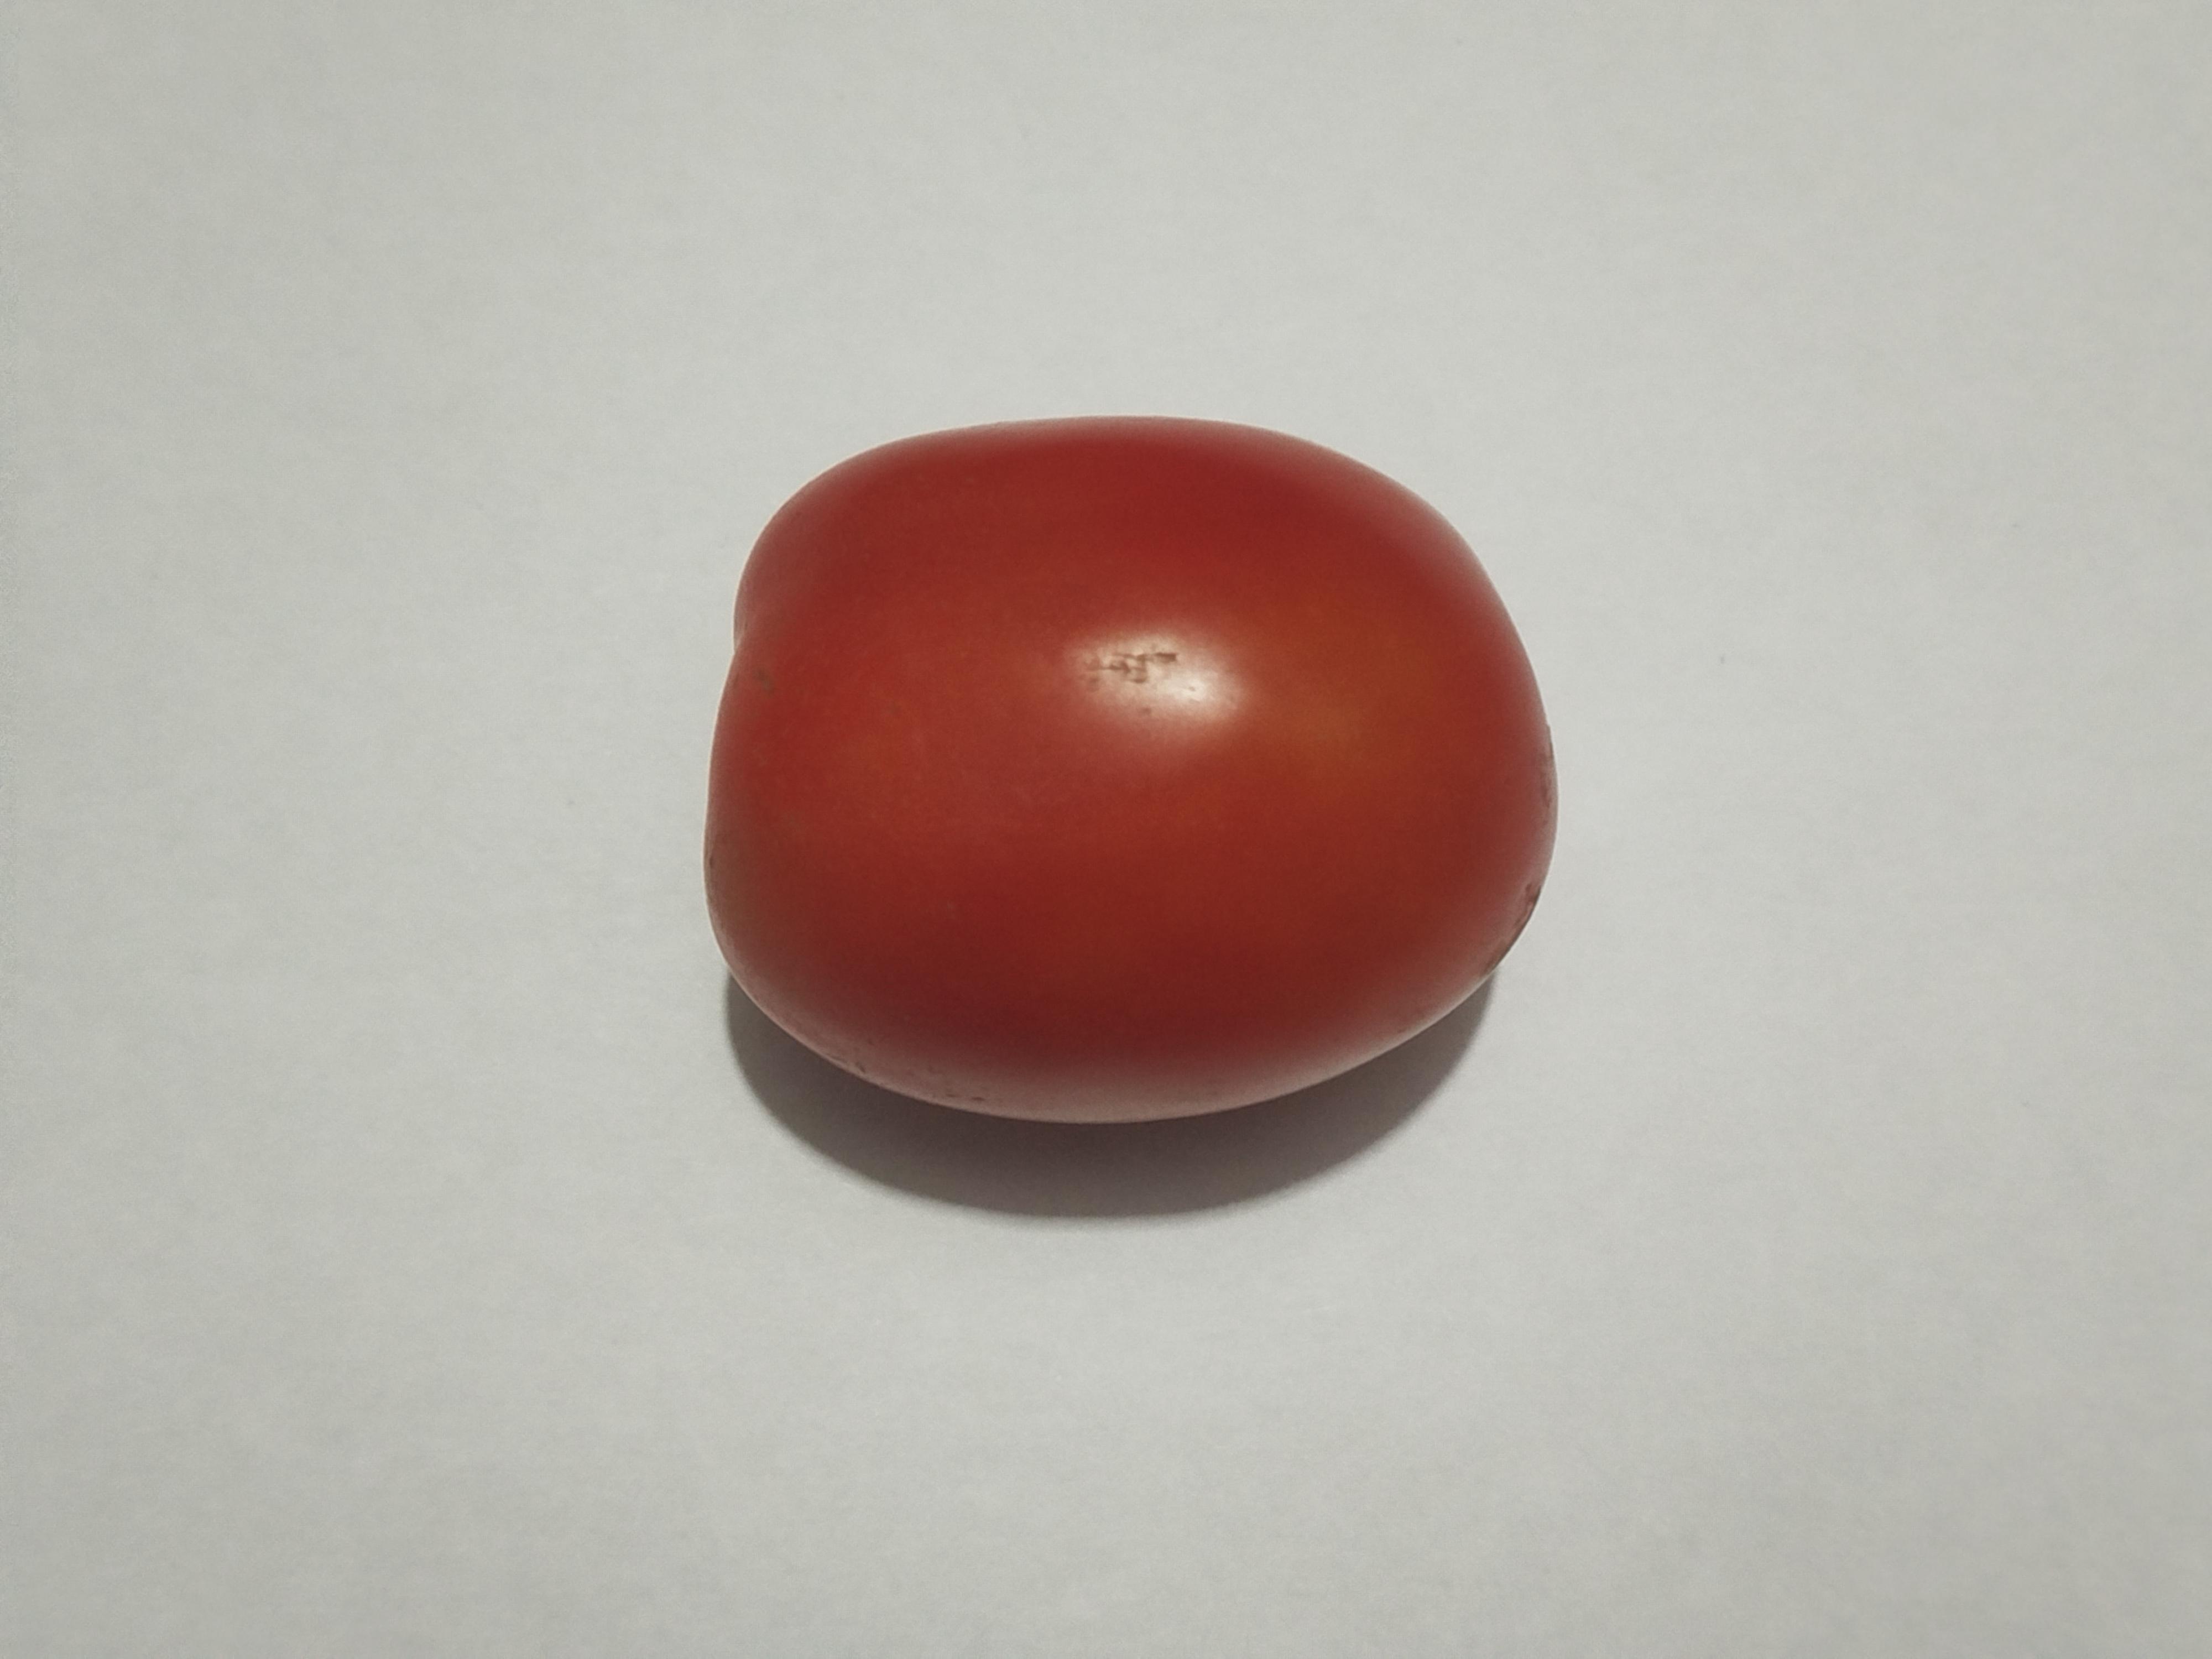
Label: Tomato